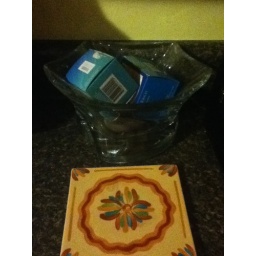
The candy bowl in my kitchen doesn't hold candy. It holds my boxes of test strips, naturally.